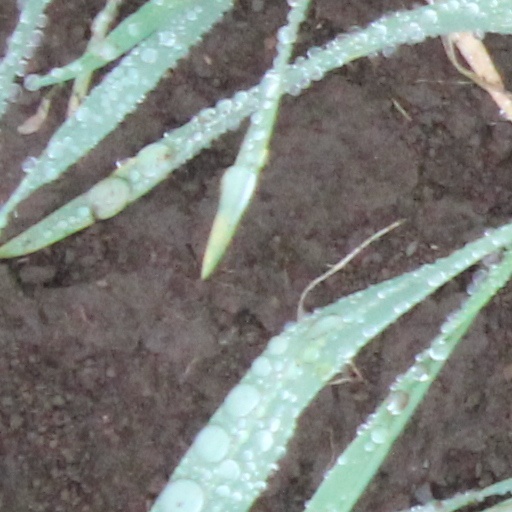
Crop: wheat